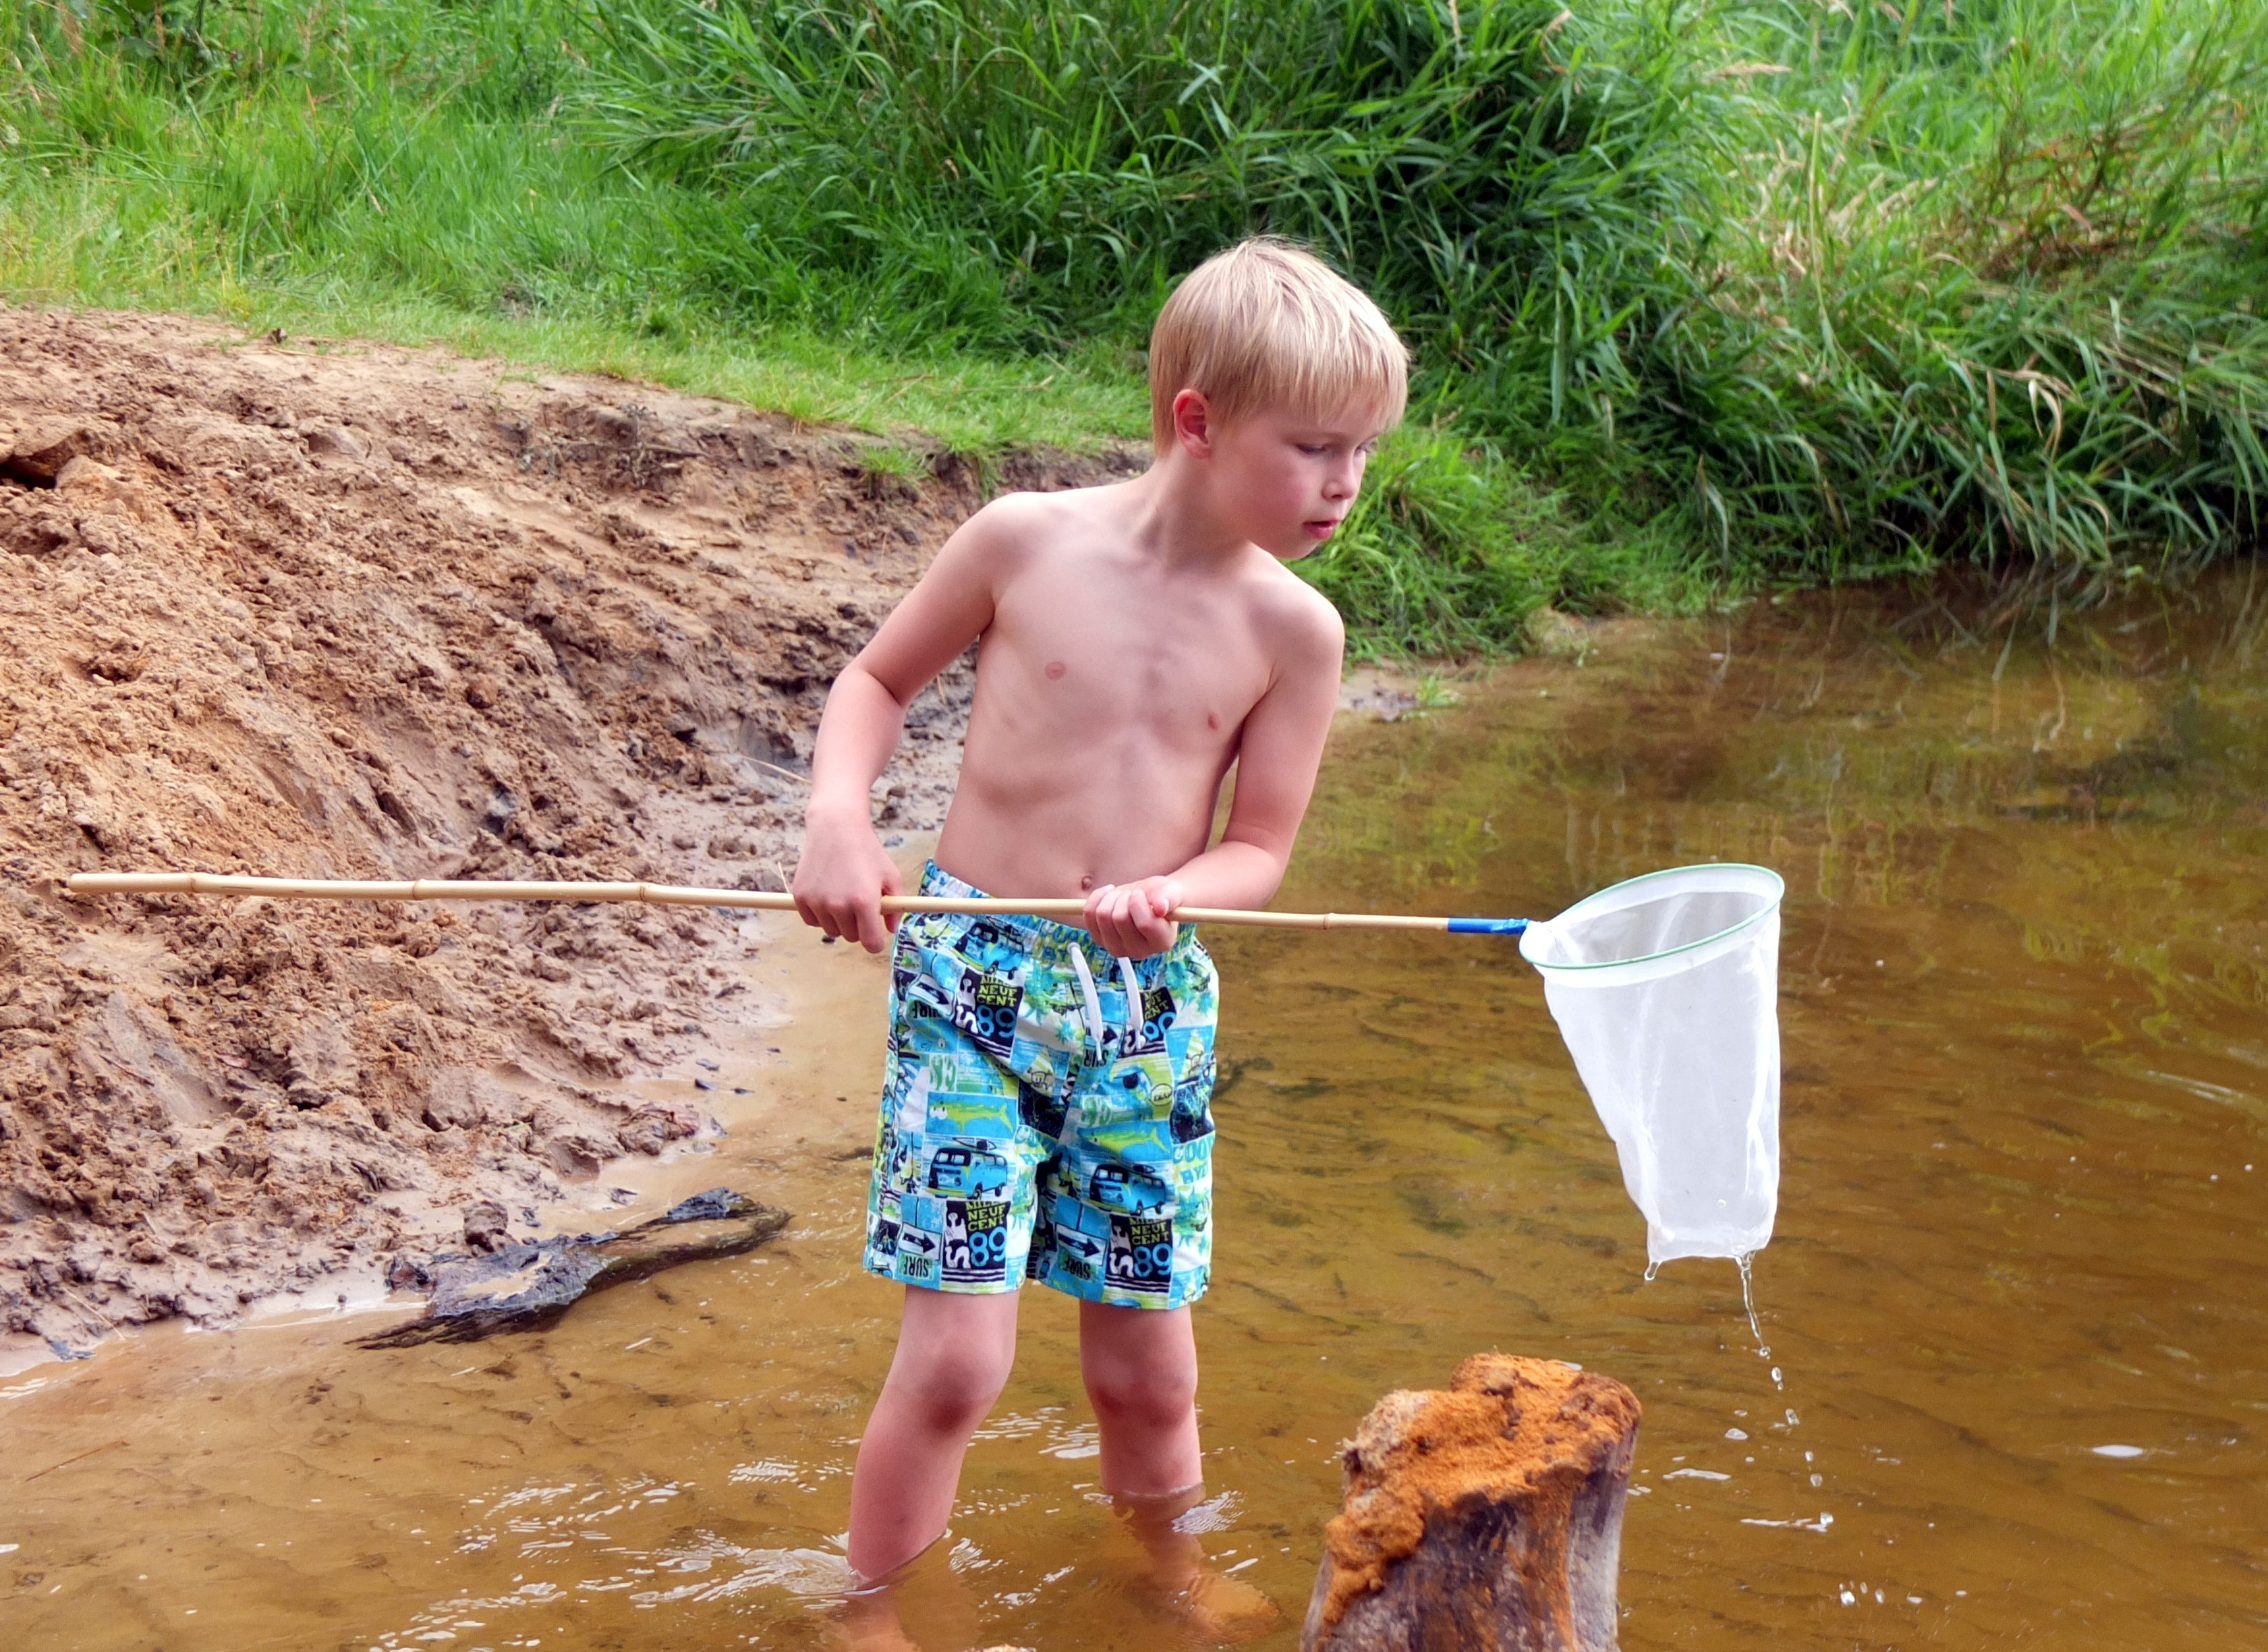
water, nature, people, play, river, mud, child, fish, research, toddler, discover, out, landing net, biotope, natural sciences, inquiring mind